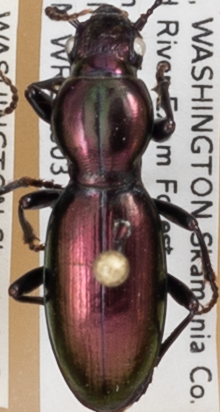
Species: Zacotus matthewsii
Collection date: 2018-06-19
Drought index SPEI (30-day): -1.45
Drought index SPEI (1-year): -0.32
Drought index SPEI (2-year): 0.71